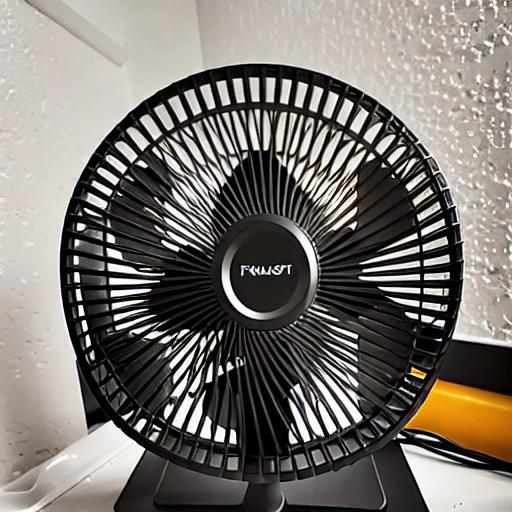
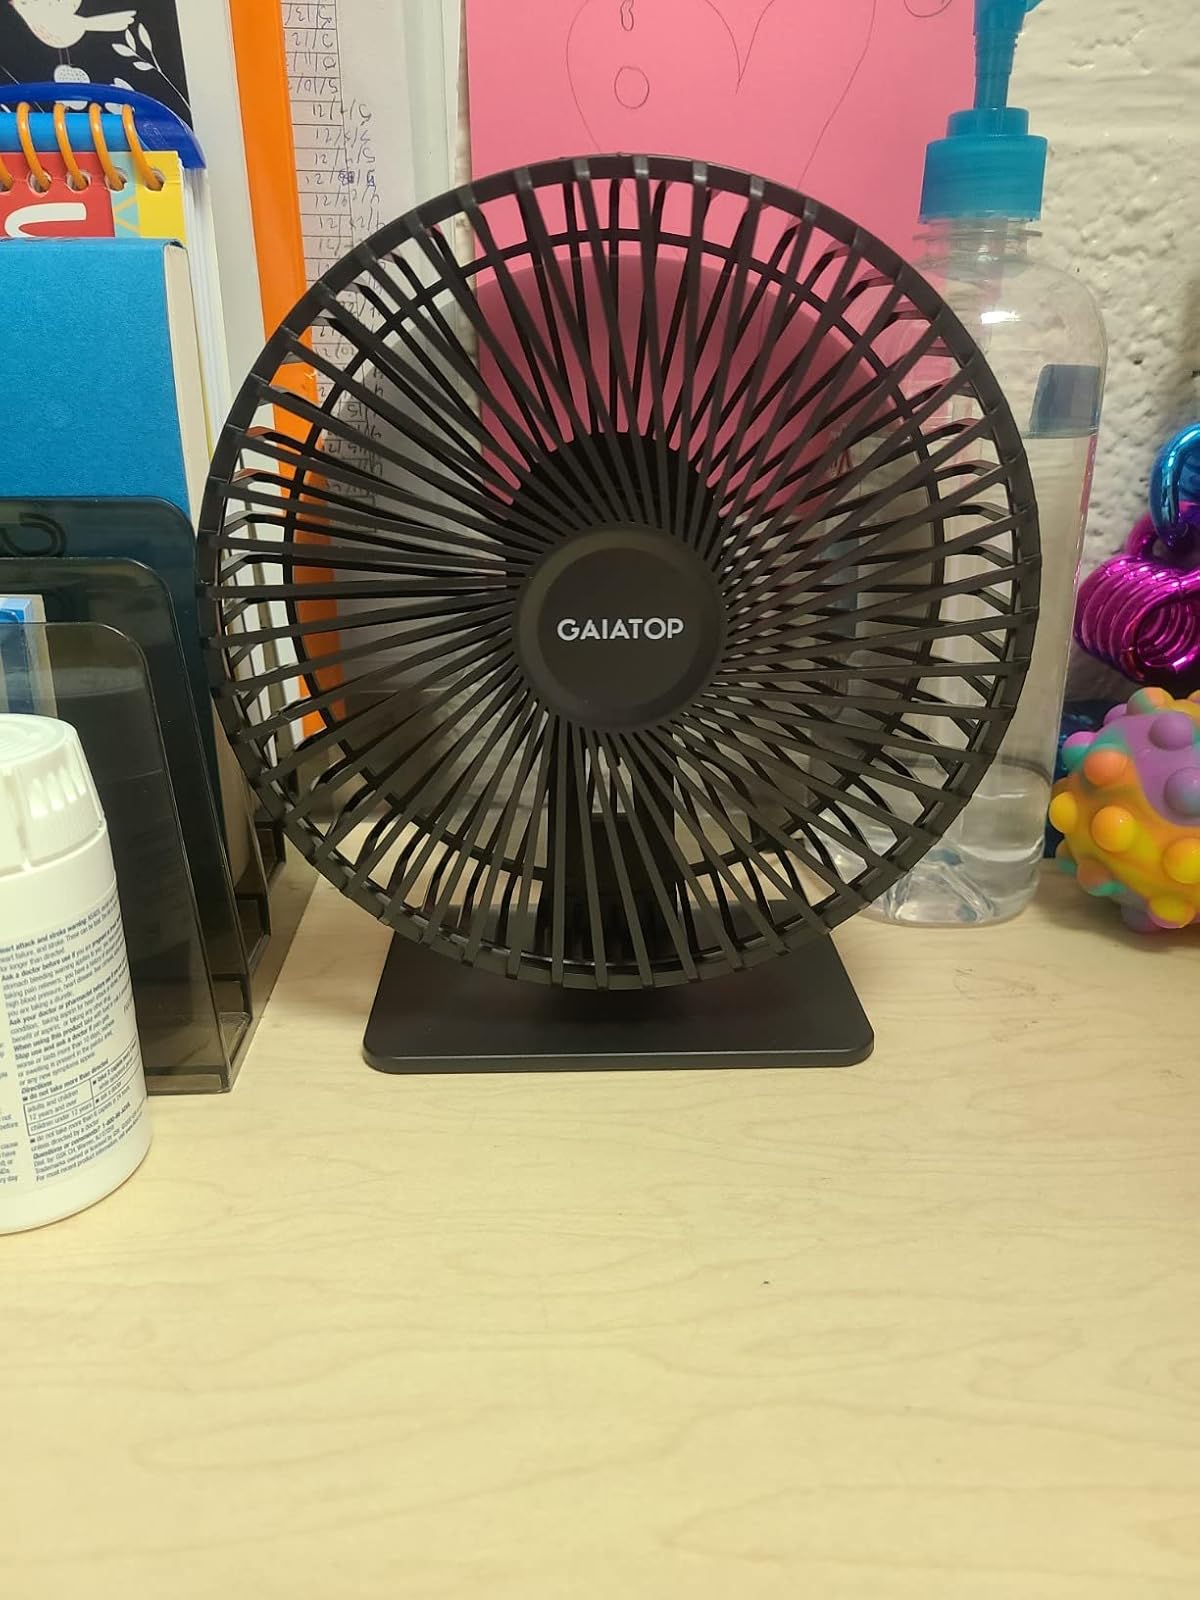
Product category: fan
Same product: no